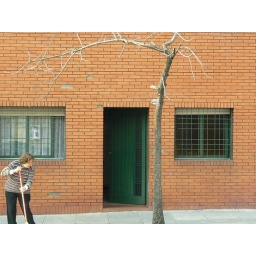
A woman sweeps the sidewalk in front of a red brick building with a green door and an old tree.